Noonan–Estevan Highway Border Crossing

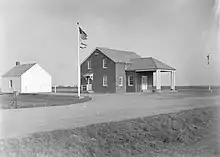
Noonan ND Border station, 1937

The US Customs office similarly relocated to the border in 1937. The US replaced its red brick border station with a ranch-style facility in 1975, and then demolished that in favor of a large grey modern facility which opened in 2011.